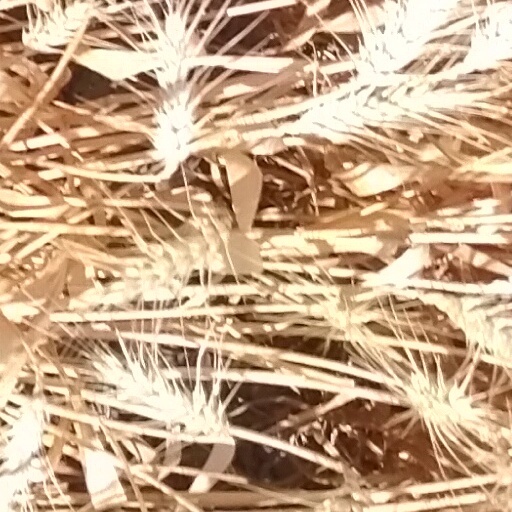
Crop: wheat